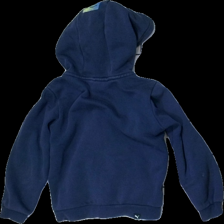
View: back
Type: Hoodie
Category: Children
Brand: Puma
Colors: Blue
Material: 79% Cotton 21% Polyester
Cut: Regular
Size: 128
Price range: 100-150
Recommended usage: Reuse
Description: Blue hoodie with zipper and logo print
Comment: washed out